Terrorism

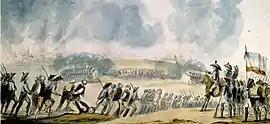
Mass killings in the Vendée during the Reign of Terror in France, 1793

No definition of terrorism has gained universal agreement. Challenges emerge due to the politically and emotionally charged nature of the term, the double standards used in applying it, and disagreement over the nature of terrorist acts and limits of the right to self-determination. Harvard law professor Richard Baxter, a leading expert on the law of war, was a skeptic: "We have cause to regret that a legal concept of 'terrorism' was ever inflicted upon us. The term is imprecise; it is ambiguous; and above all, it serves no operative legal purpose."